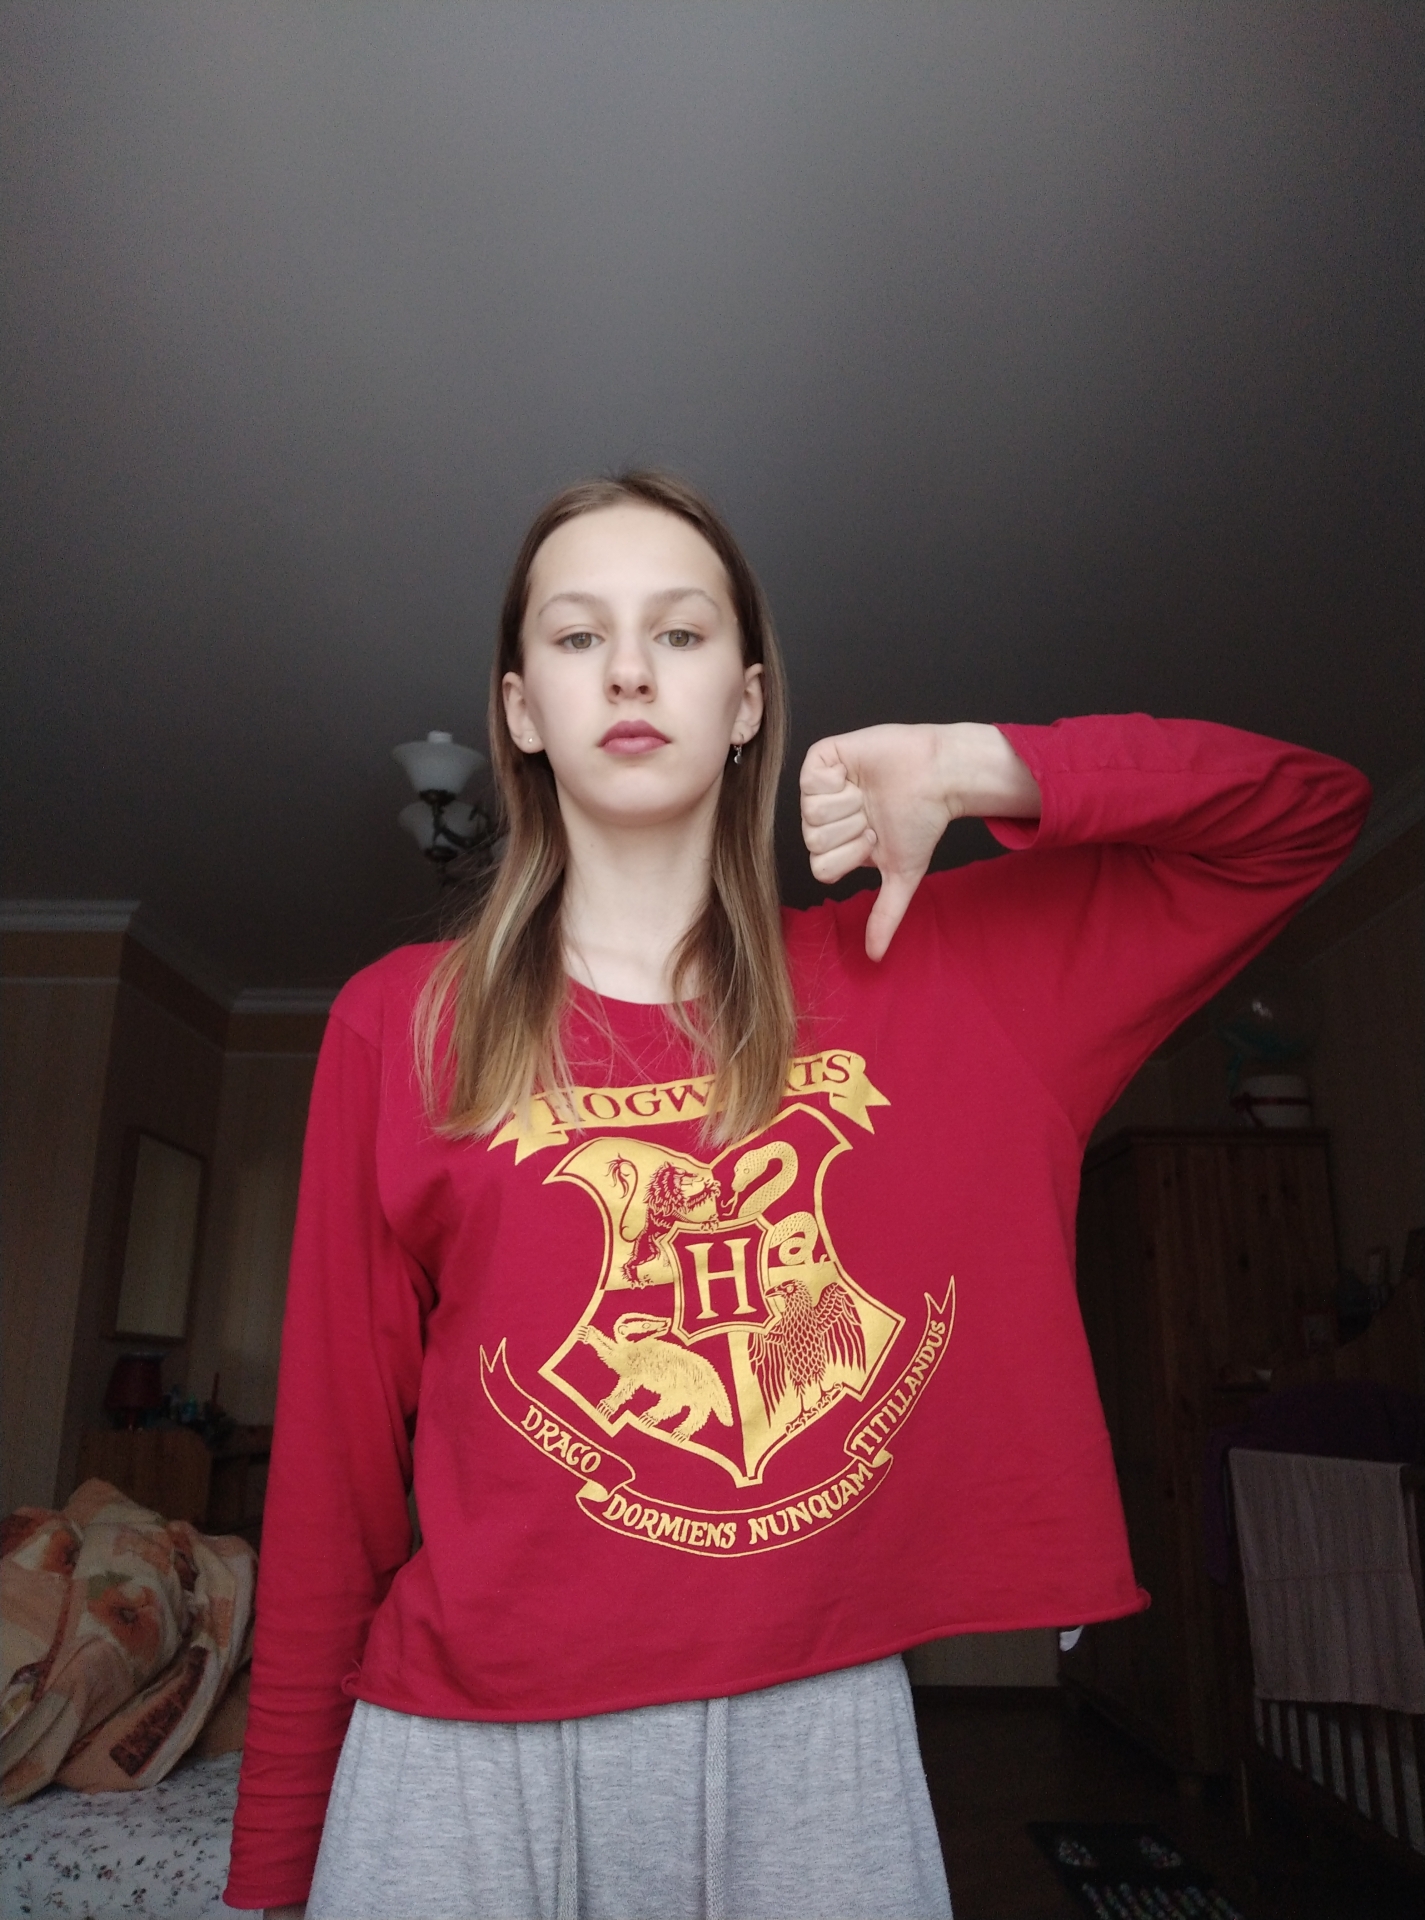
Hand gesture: dislike